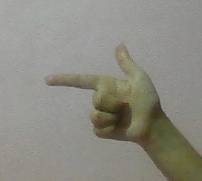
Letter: yaa